Sydney Johnson

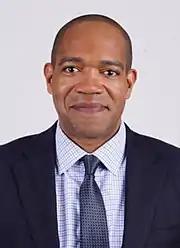
Johnson in 2020

Sydney Johnson (born April 26, 1974) is an American professional basketball coach and former player who is the head coach of the Washington Mystics of the Women's National Basketball Association (WNBA). A 1997 Princeton alumnus, Johnson played for the Princeton Tigers men's basketball from 1993 to 1997.